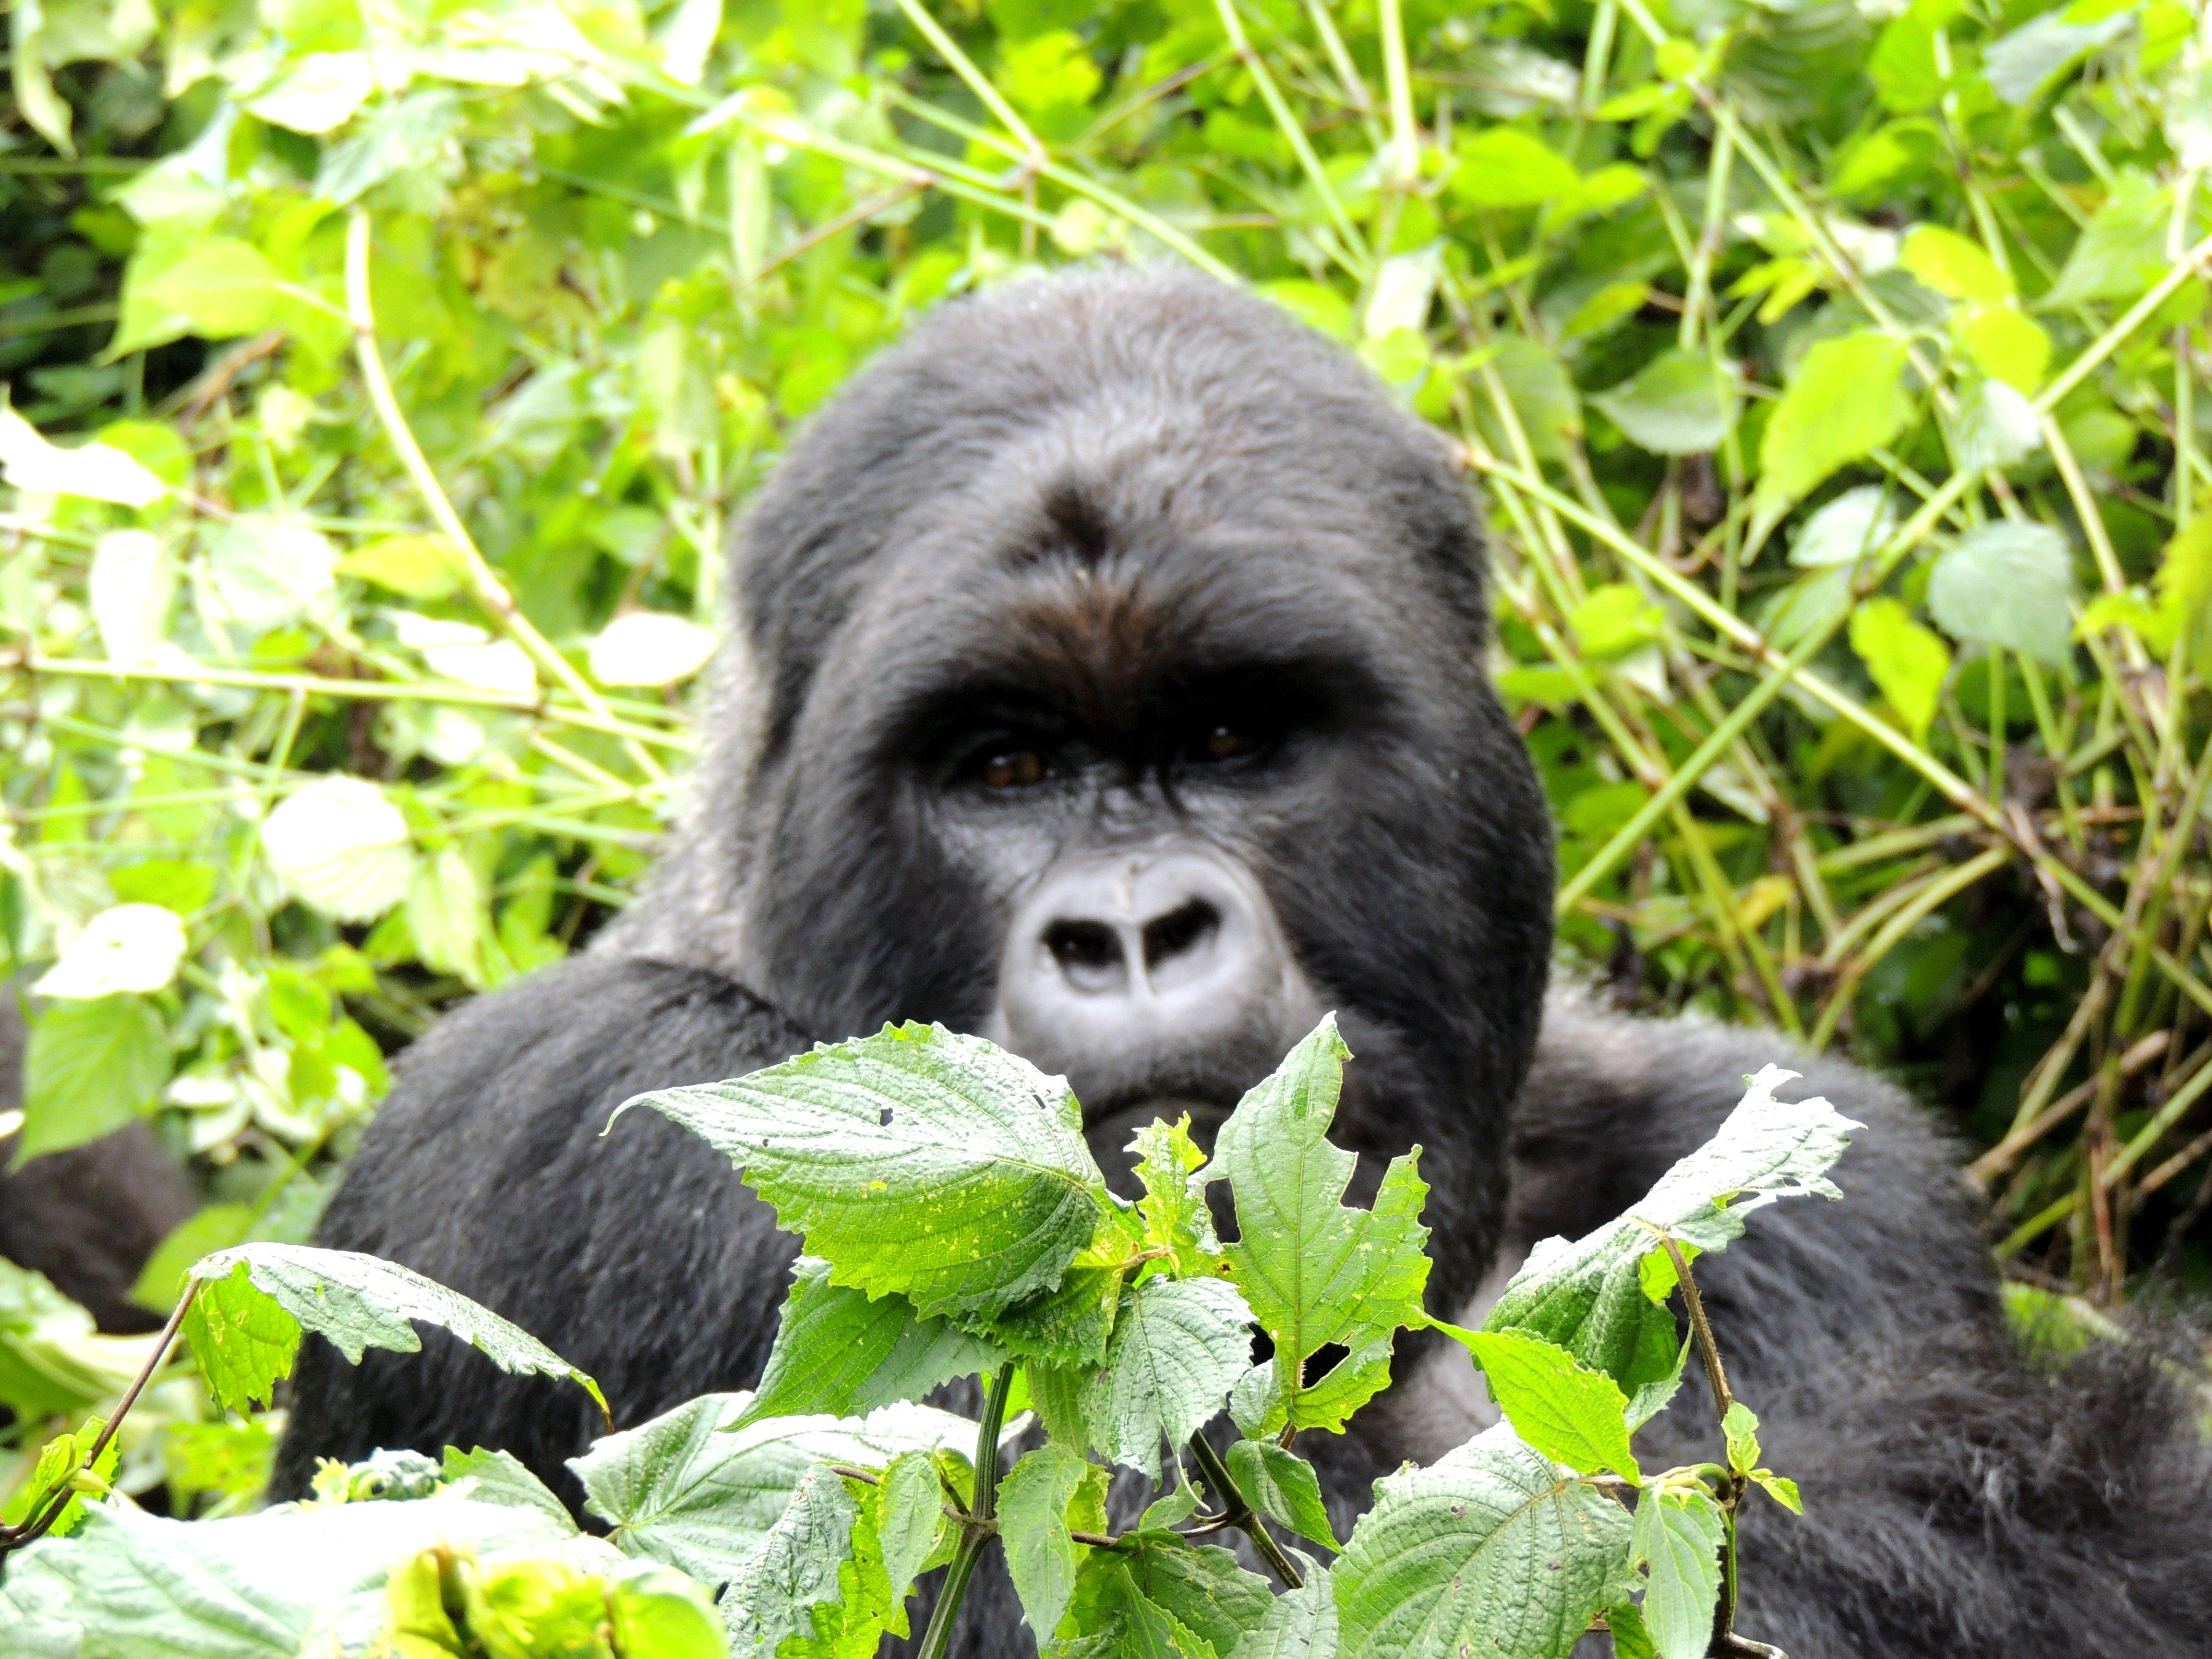
forest, animal, wildlife, zoo, jungle, africa, mammal, fauna, primate, gorilla, chimpanzee, ape, endangered, vertebrate, silverback, rwanda, western gorilla, great ape, common chimpanzee